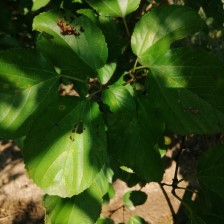
Variety: WhiteKing